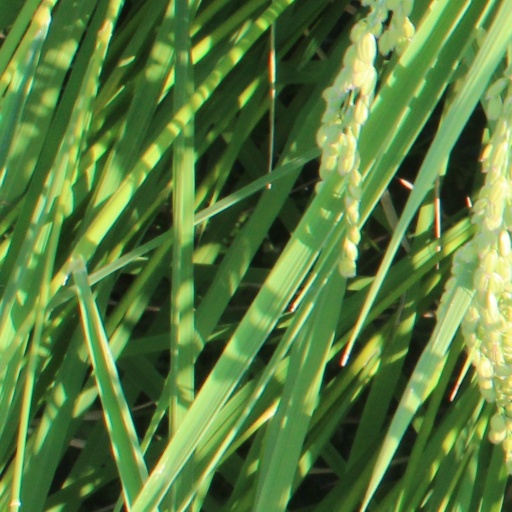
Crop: rice